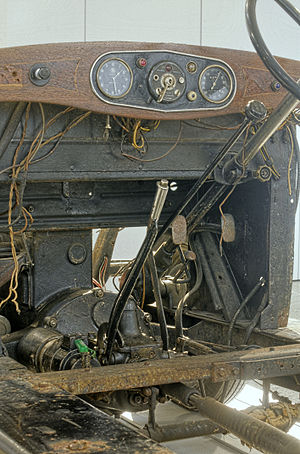
Instrumentbræt
Instrumentbrættet i en Škoda 422, udstillet på Škoda Muzeum
Et instrumentbræt er et panel med målere og betjeningselementer monteret i et køretøj. Også i biler, hvor instrumenterne ikke længere er monteret på et bræt, taler man også om et instrumentbræt.